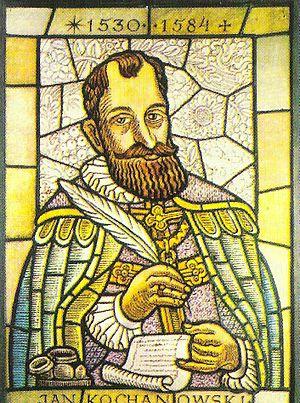
Jan Kochanowski, armoiries Korwin, né le 6 juin 1530 à Sycyna et mort le 22 août 1584 à Lublin, est un humaniste, poète et philosophe polonais de la Renaissance, considéré comme le père fondateur de la poésie polonaise. Il a apporté une contribution majeure à la codification de la langue polonaise contemporaine.